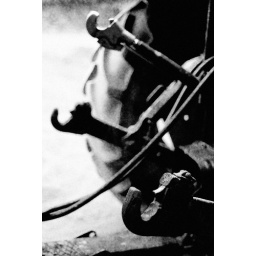
Leica M8 DNG converted to black and white in PS